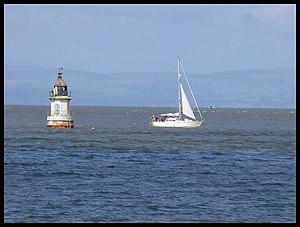
Le phare de Plover Scar est un phare situé à l'entrée de l'estuaire de la rivière Lune, près de Cockersand Abbey, dans le comté du Lancashire en Angleterre.